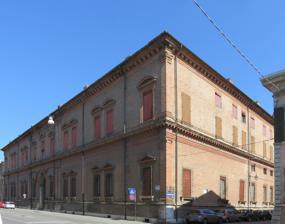
Building: Museo Giovanni Boldini
Country: Italy
Year built: 1935
Art museum in Ferrara Museo Giovanni Boldini in the Palazzo Massari, in Ferrara The Museo Giovanni Boldini is a biographical museum, located in the Palazzo Massari , in Ferrara , dedicated to Italian painter Giovanni Boldini . It is one of the three museums located in the palace, being the others the Museo dell'Ottocento and the Museo d'arte moderna e contemporanea Filippo de Pisis. The current museum has been closed for restoration work since the 2012 Northern Italy earthquakes . History The museum was inaugurated during the fascist regimen on 20 October 1935 as part of the urban redevelopment of the city and the cultural rebirth of the ancient Estense capital has been defended by Renzo Ravenna , the mayor from 1926 to 1938, and by Italo Balbo 's closest collaborators, including the journalist Nello Quilici [ it ] . Its first location was in the Palazzo dei Diamanti , but later the collection was transferred to the Palazzo Massari . Giovanni Boldini, born in Ferrara, was one of the best portraitists of European high society of the 19th century and early 20th century. A notable collection of his works, donated by the artist's widow, is located in the halls of the main floor of the palace, together with many drawings, studies and personal objects of the painter. Boldini, although had settled in Paris, was buried in his city of origin. Exhibition rooms The museum begins with the baroque chapel of the palace, located beyond the large Festival Hall, then it encompasses three small rooms with early works by the painter, including a Self-Portrait and the oil Two White Horses . In the fourth room, a sumptuous frescoed environment of vast proportions, five large paintings are exhibited which testify to Boldini's mastery, including the portraits of the Countess Gabrielle del Rasty, and the Infanta Eulalia of Spain, all executed between 1878 and 1891. After this room there are two rooms without paintings: a long corridor entirely painted with medallions and fake sculptures and a sumptuous rococo living room decorated with white and gold stuccos. The Boldini collection then resumes with drawings and watercolours. The last room is dominated by the painting The Walk in the Bois . The subsequent rooms contain numerous pictorial studies and personal objects of the artist, including the box of paints and brushes, and the famous painting Lady in Pink . References